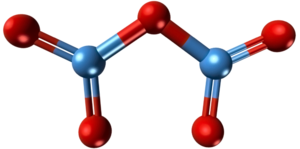
Le tantale est l'élément chimique de numéro atomique 73, de symbole Ta.